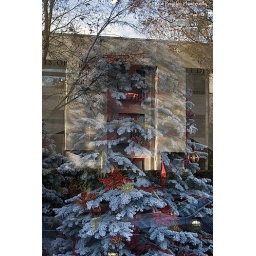
Christmas tree in lobby of building through a window; reflection of building across the street.